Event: Nepal Earthquake
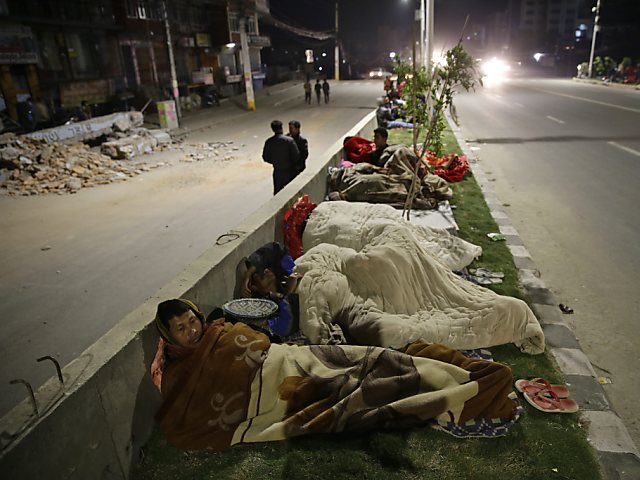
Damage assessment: damage